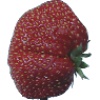
Label: strawberry_wedge